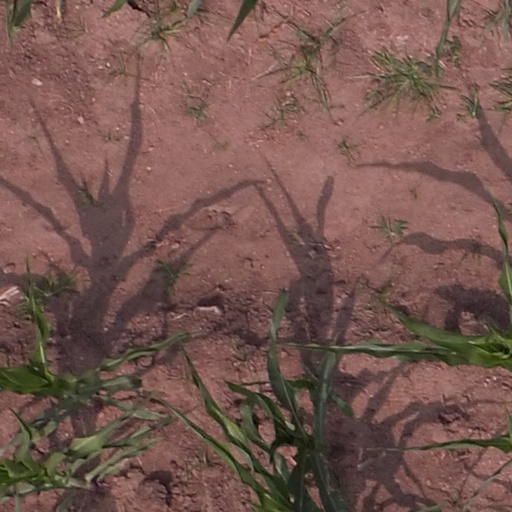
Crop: maize; corn